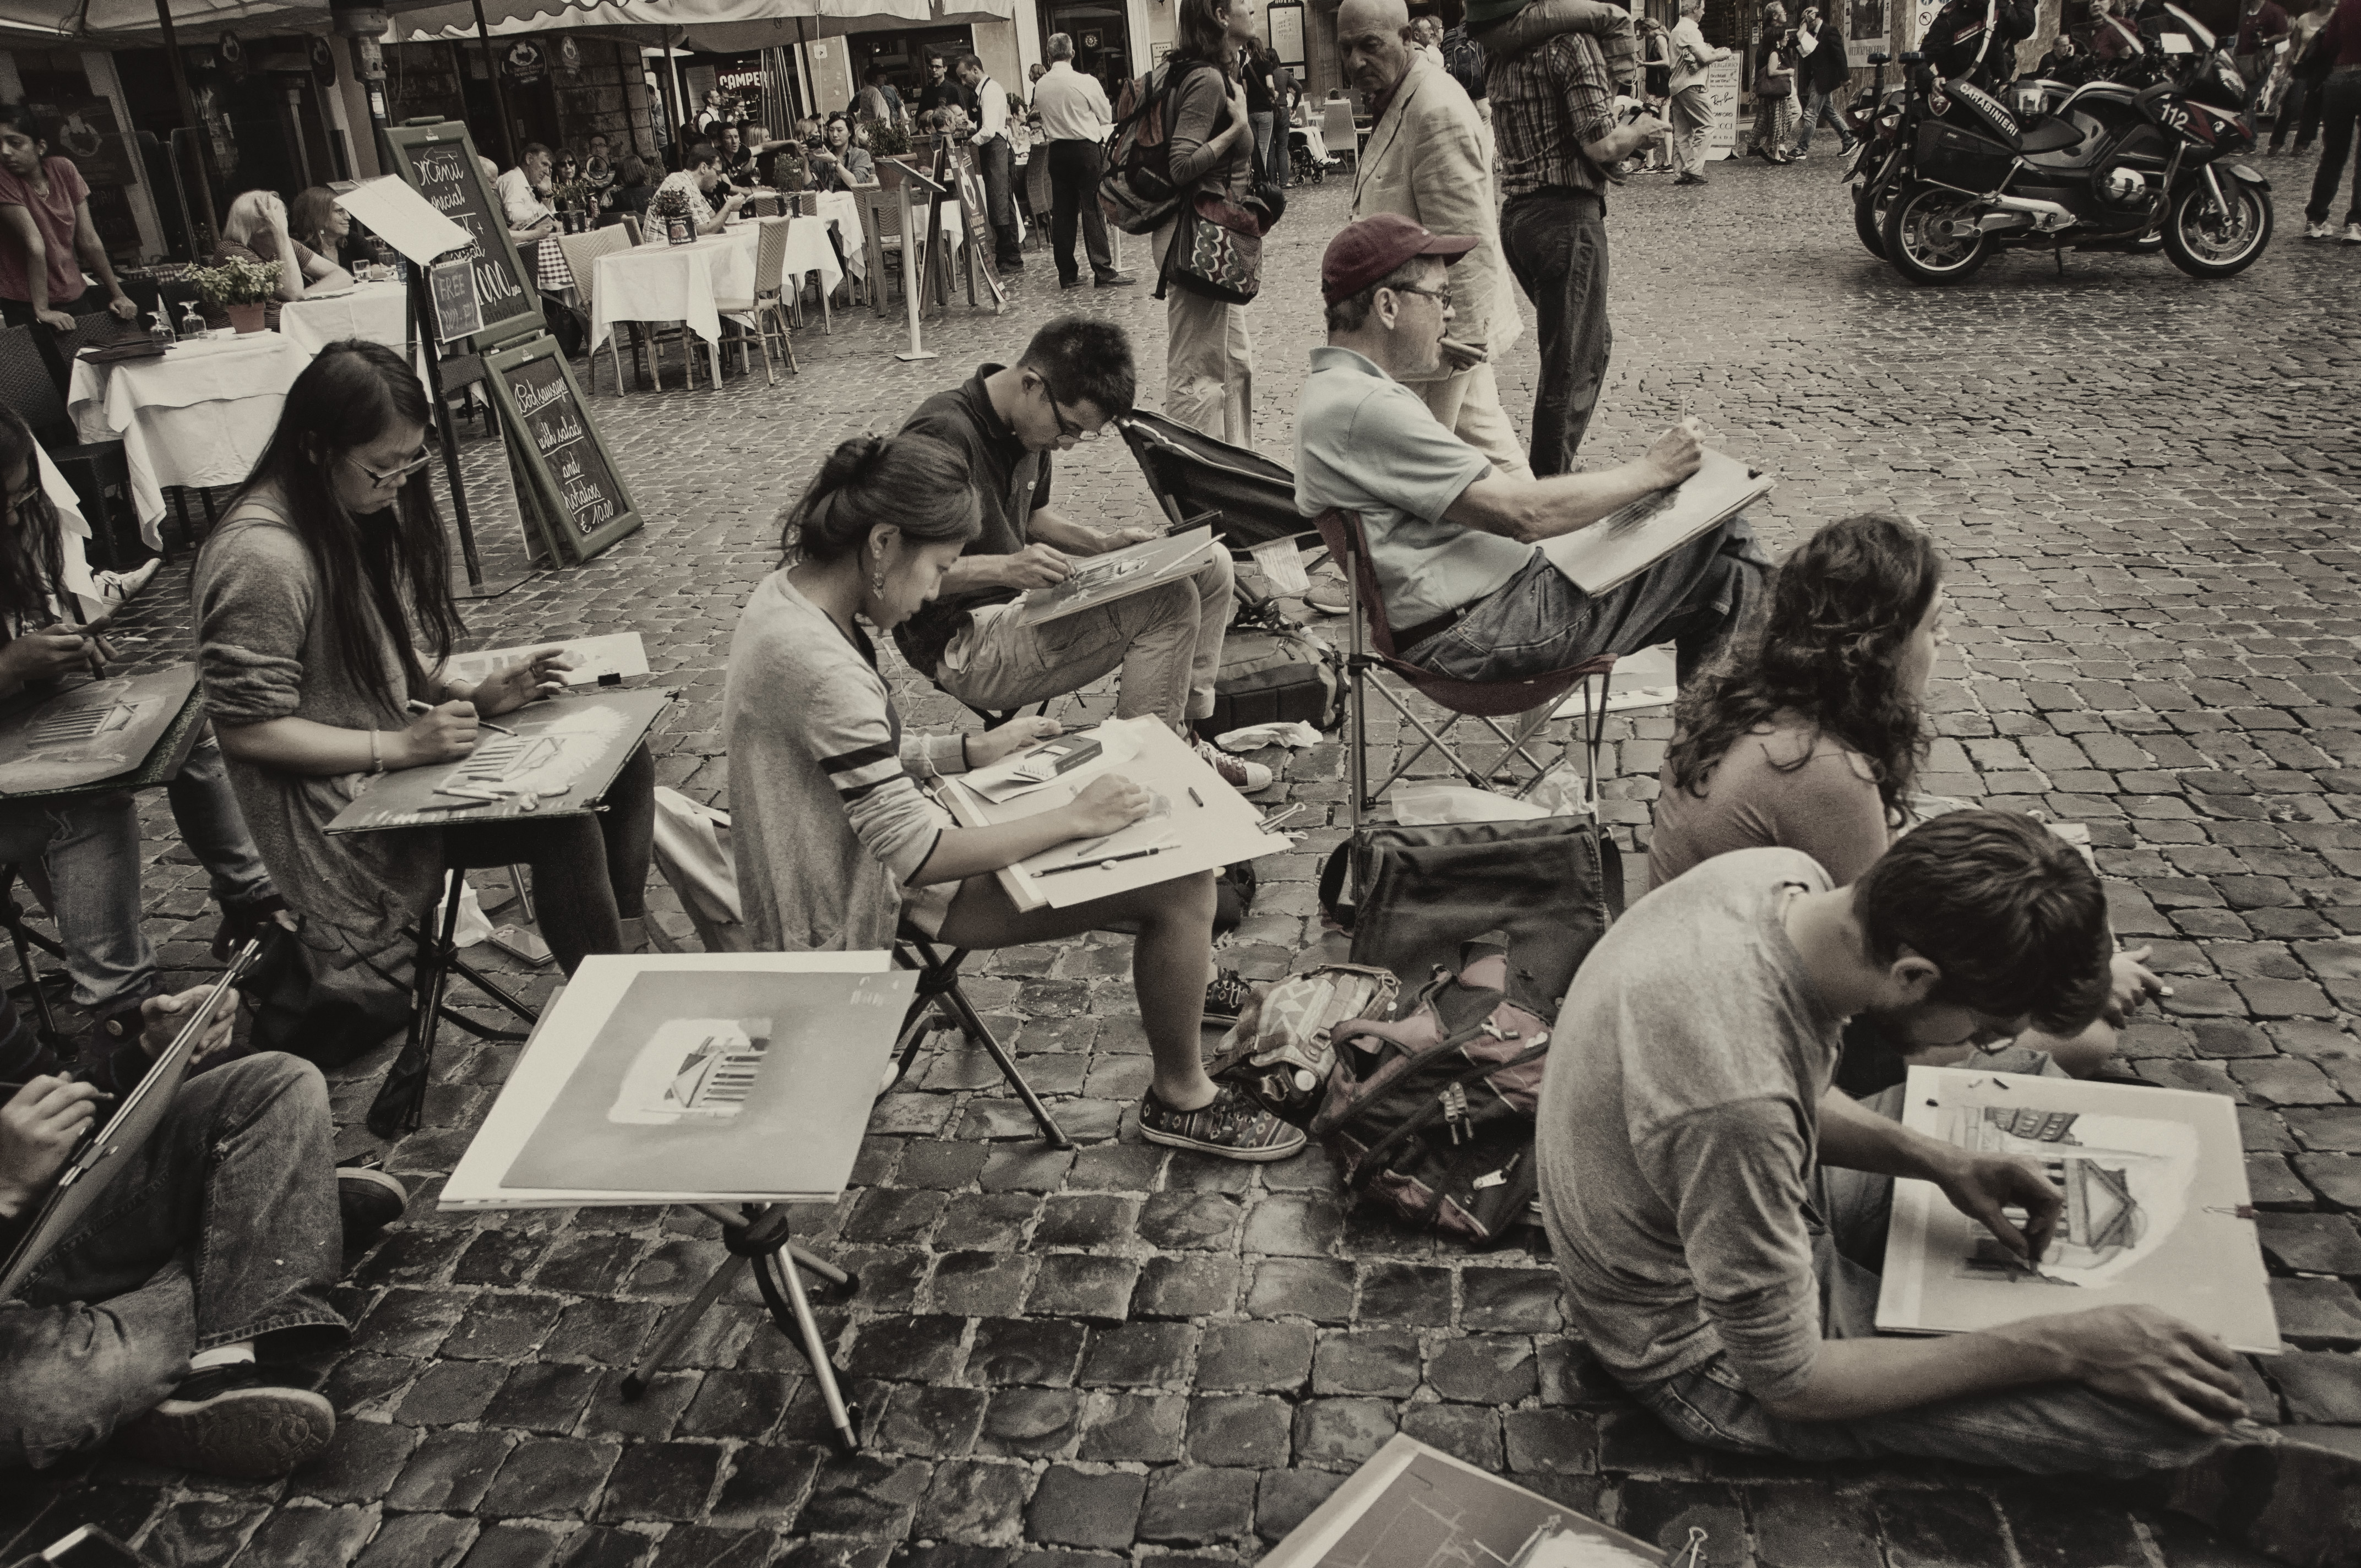
people, street, crowd, photograph